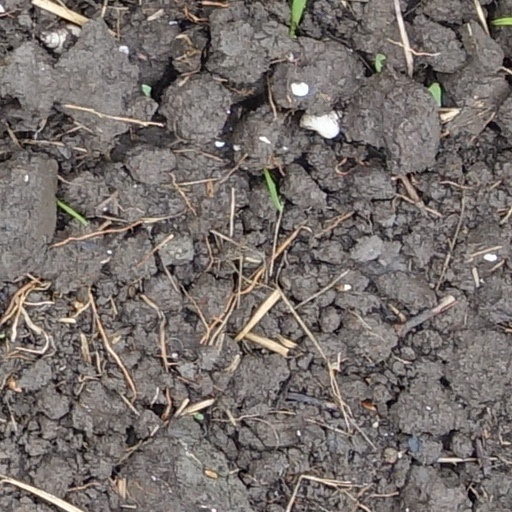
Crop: wheat